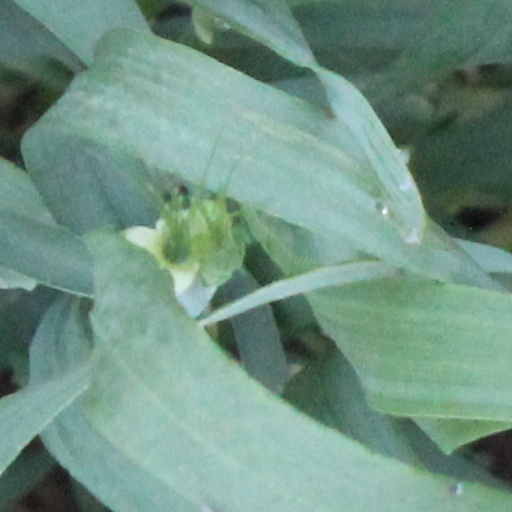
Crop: wheat